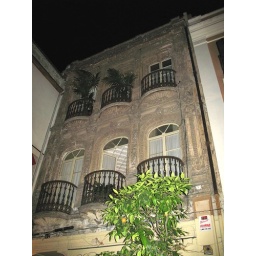
house at night with a lemon tree in front